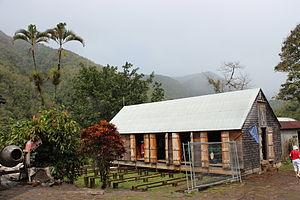
Habitation La Grivelière, Grande Rivière, Vieux-Habitants, Guadeloupe